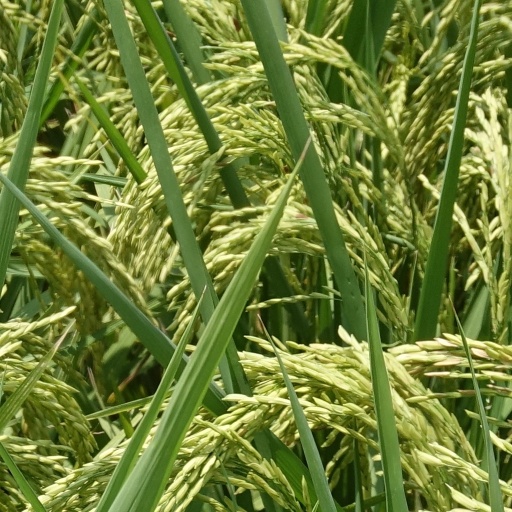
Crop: rice